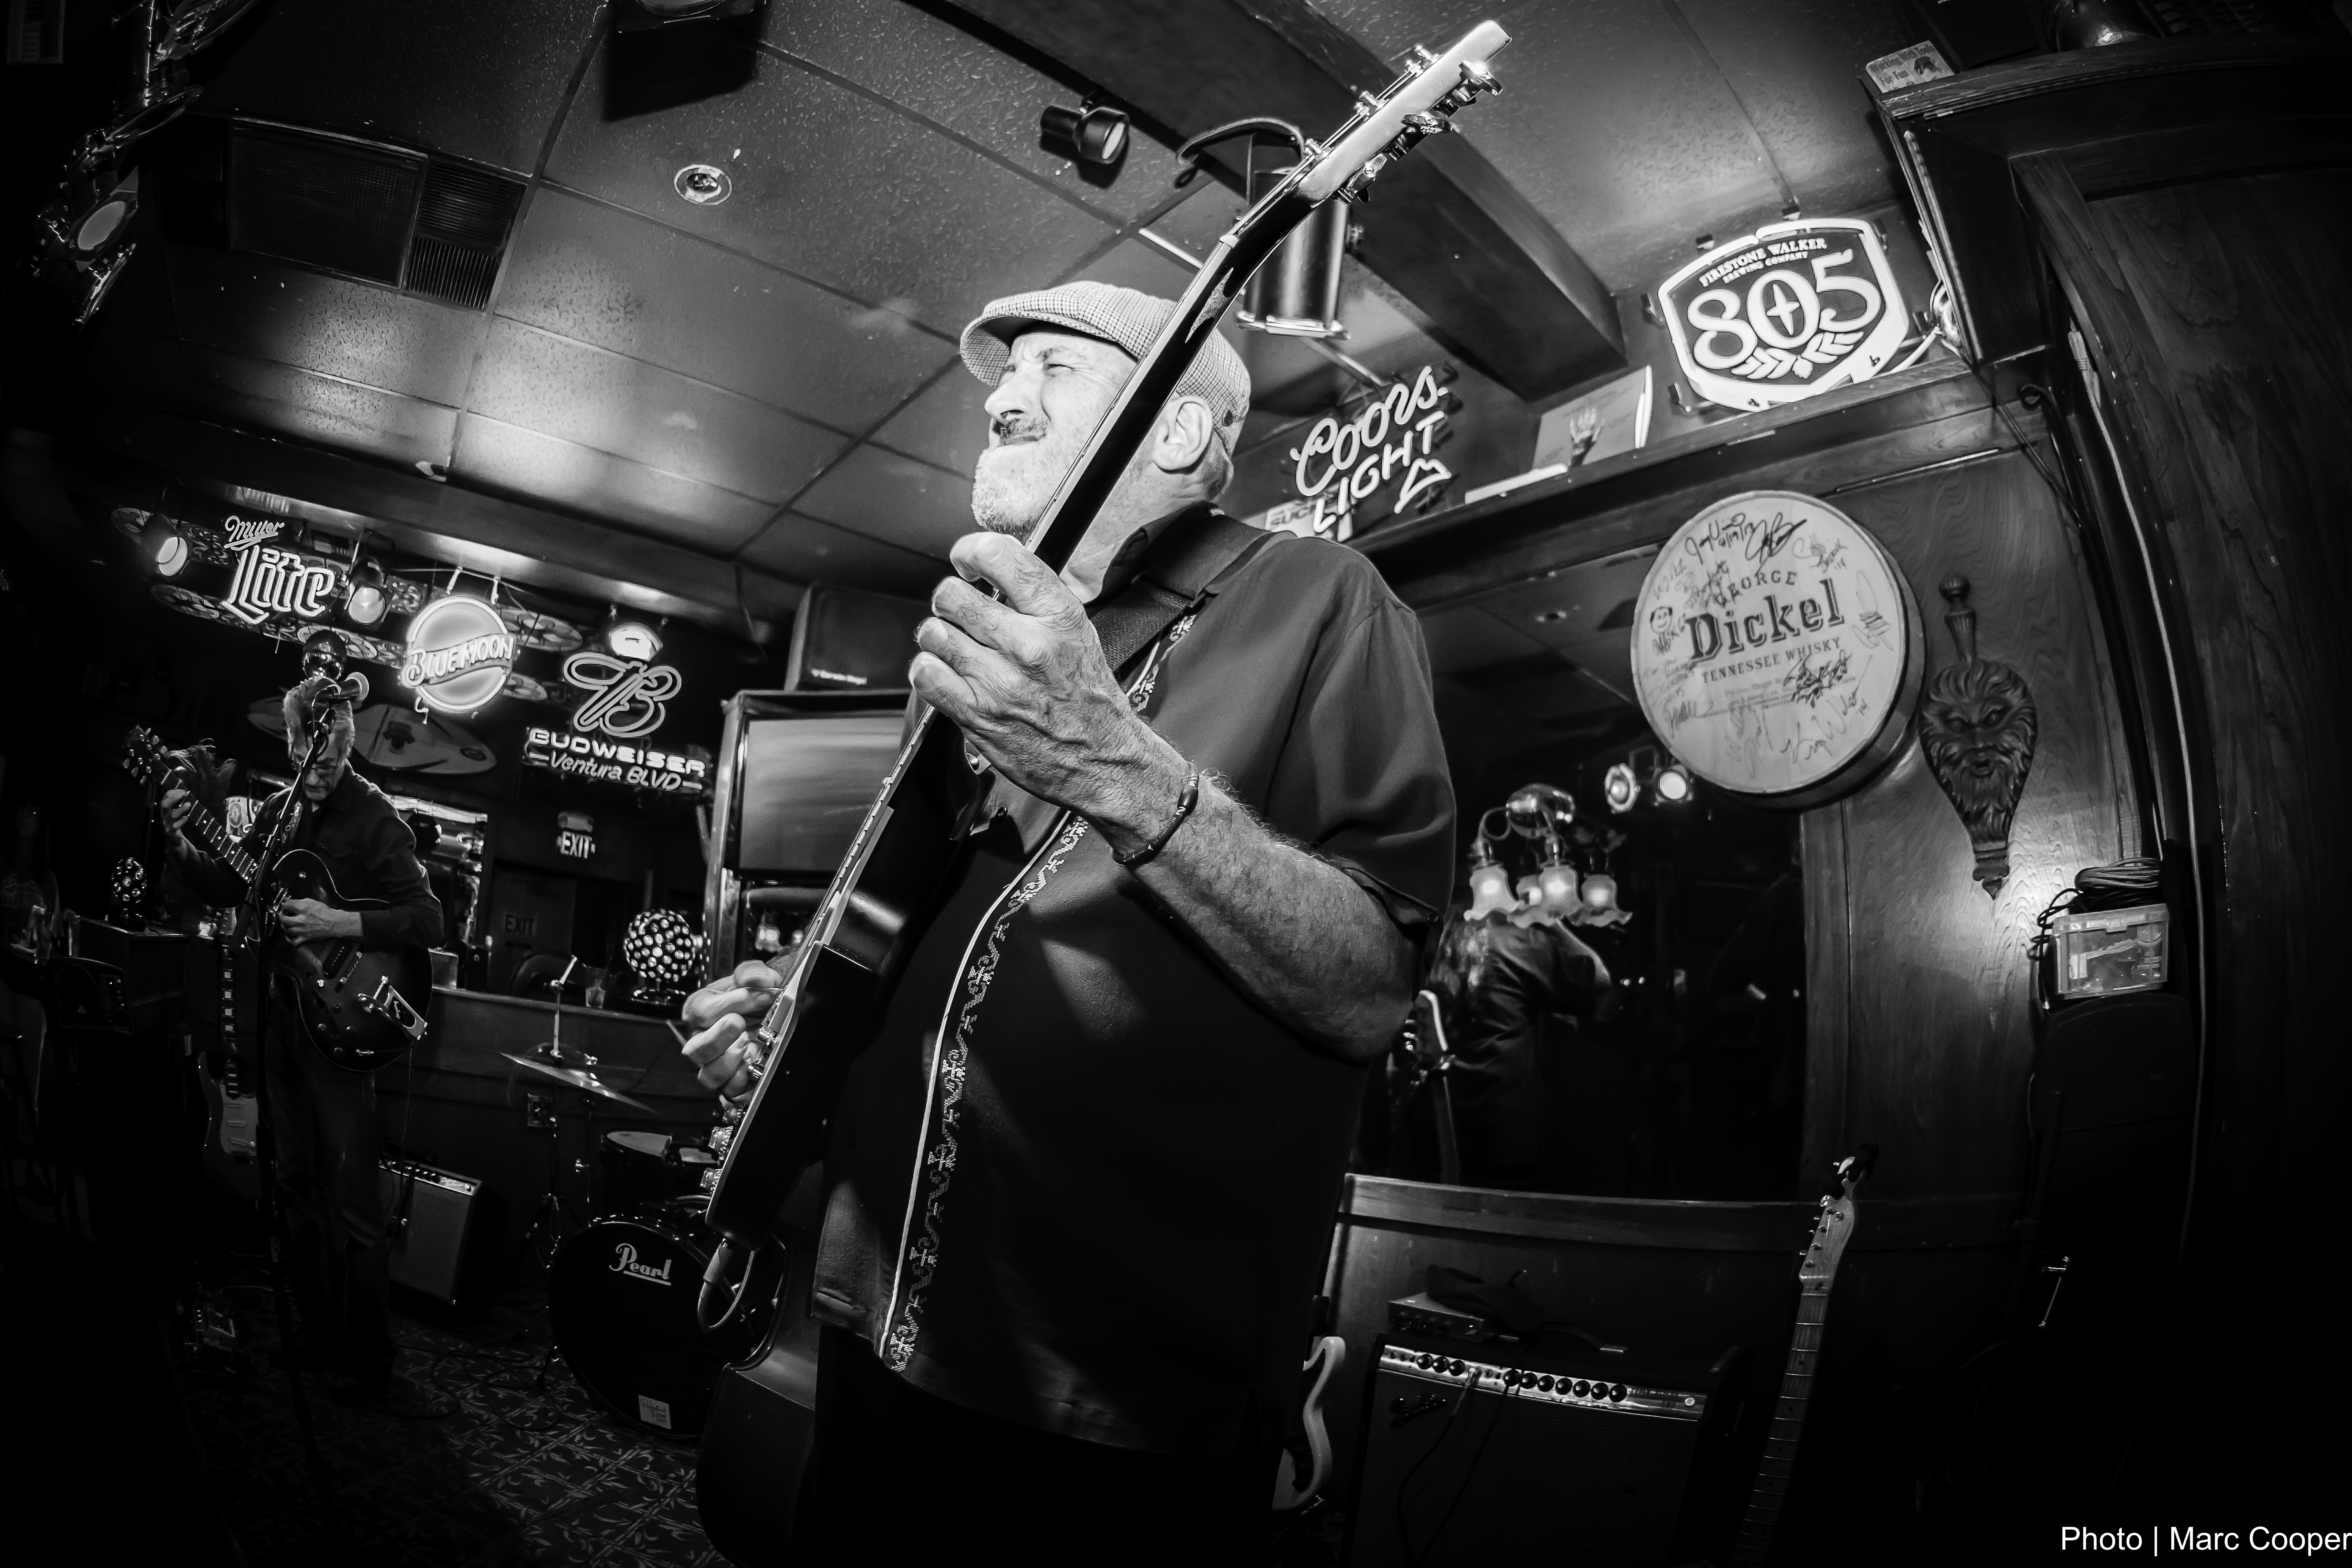
music, black and white, white, photography, darkness, musician, black, monochrome, photograph, guitarist, drummer, mauisugarmill, jeffrossblues, entertainment, monochrome photography, film noir